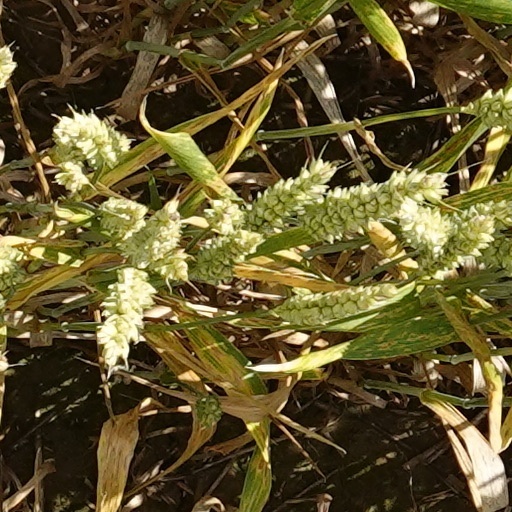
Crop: wheat